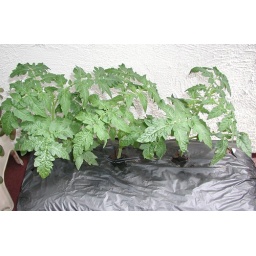
Week 2 - trimmed off 1 plant to allow more room in the tomato box for optimum growth.